Siege of Oxford (1142)

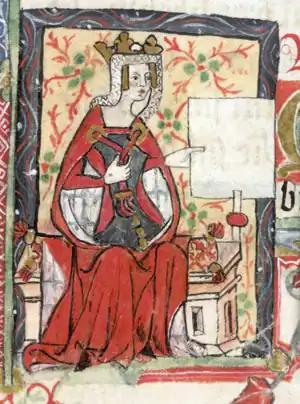
The Empress Matilda, from a medieval manuscript

Although the size of the army Matilda took with her to Oxford is unknown, it contained only a few barons with whom she could keep a "small court", and for whom she could provide from the local lands of the royal demesne. Oxford's relative proximity to the capital, suggests Bradbury, also made it a "brave move" on her part; it probably also indicates that she did not wish to move too far and that she intended to return to, and reclaim, London in due course.